Orthopicobirnavirus

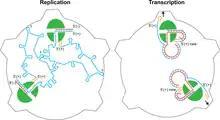
Picobirnavirus RdRp replication (L) and transcription (R) in the viral capsid.

Picobirnaviruses target intestine tissue. Entry into the host cell is achieved by penetration into the host cell. Once in the host cell, viral replication is cytoplasmic. Replication follows the double-stranded RNA virus replication model. Double-stranded RNA virus transcription is the method of transcription. The viruses are released from the cell by budding. Mammals serve as the natural host. Transmission routes are fecal-oral.